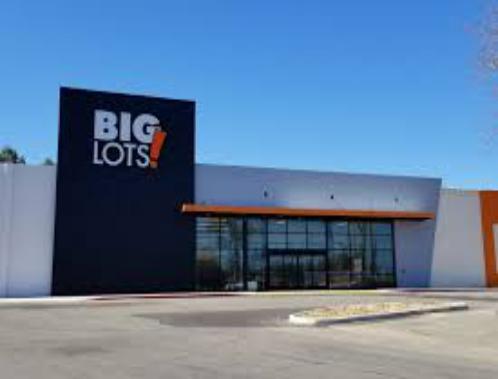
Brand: Big Lots
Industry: Necessities